Royal Centre (Vancouver)

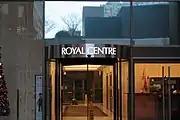
Royal Centre Lobby Entrance

The complex has direct access to the Burrard SkyTrain station.